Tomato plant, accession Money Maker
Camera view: bottom (45 deg); turntable rotation: 240 degrees
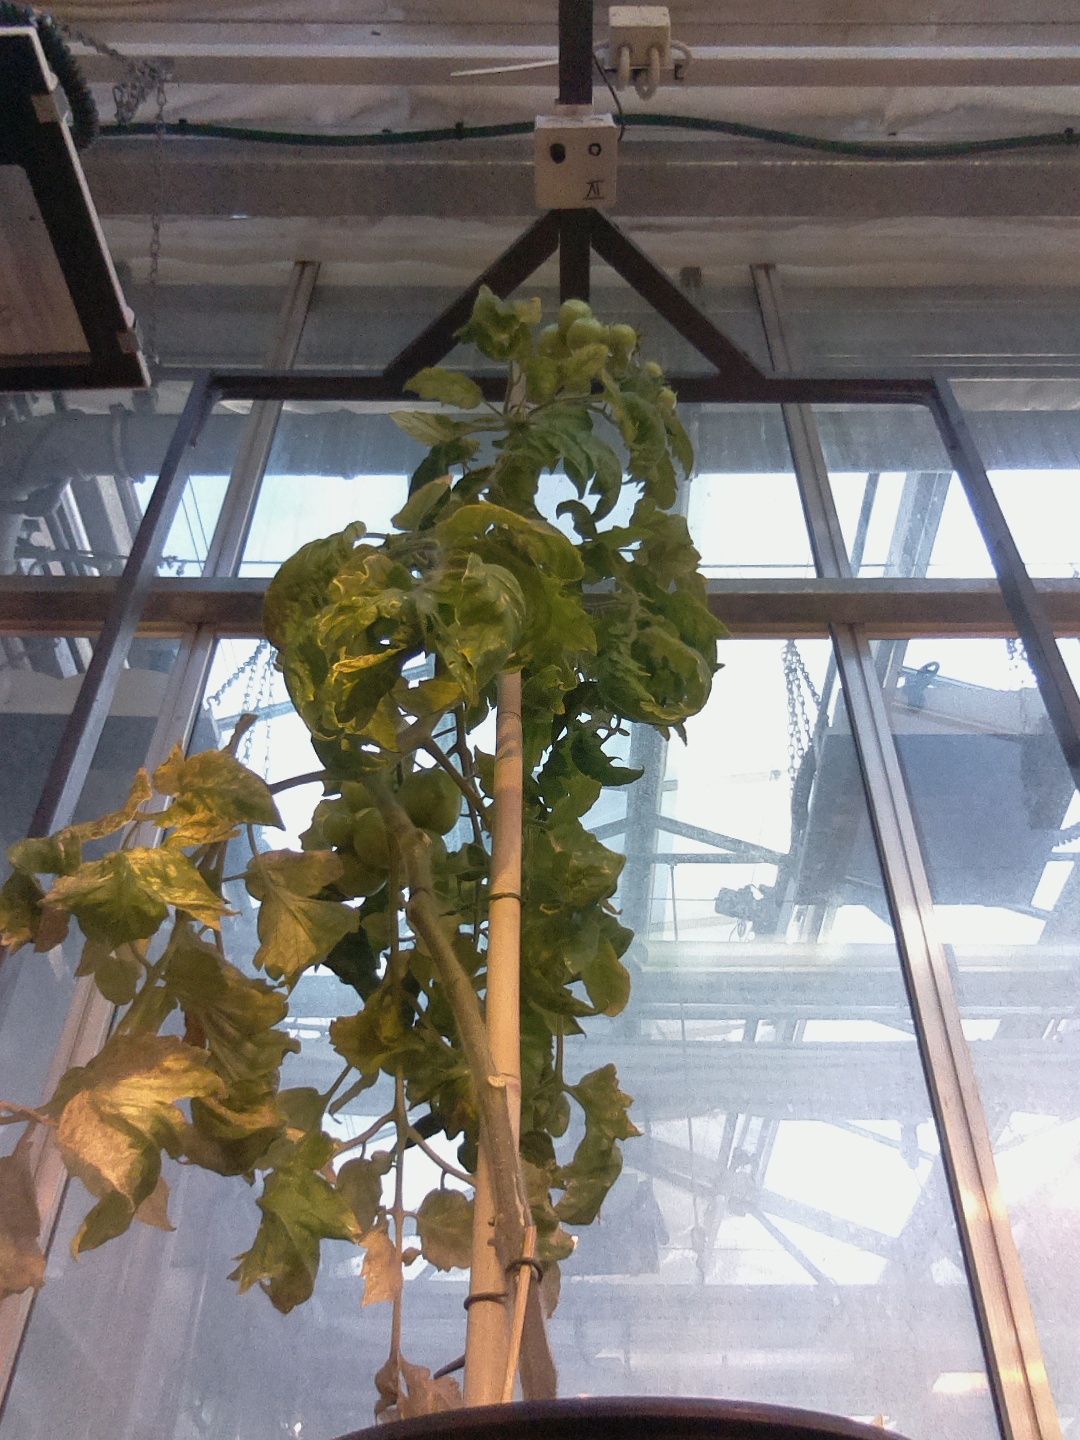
BBCH growth stage 79: 90% -100% of final fruit size